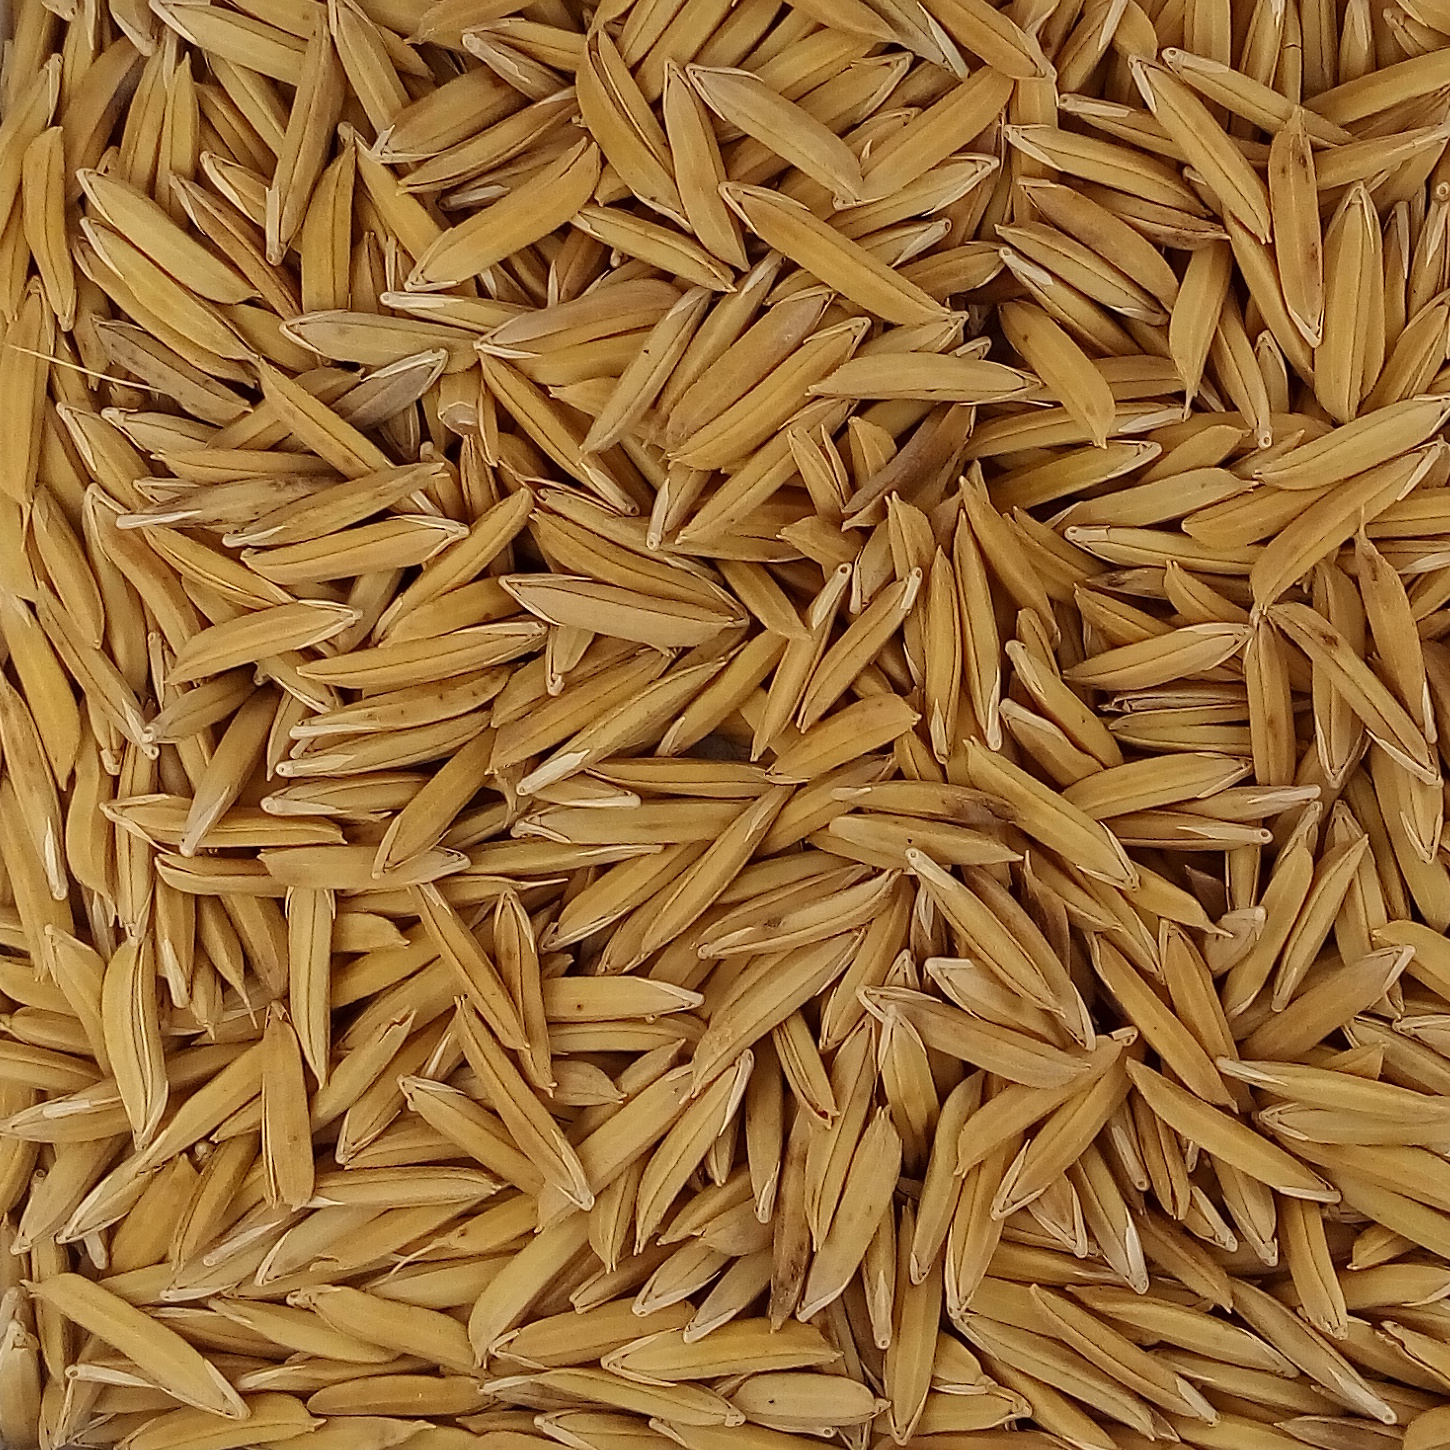
Rice seed variety: 1121